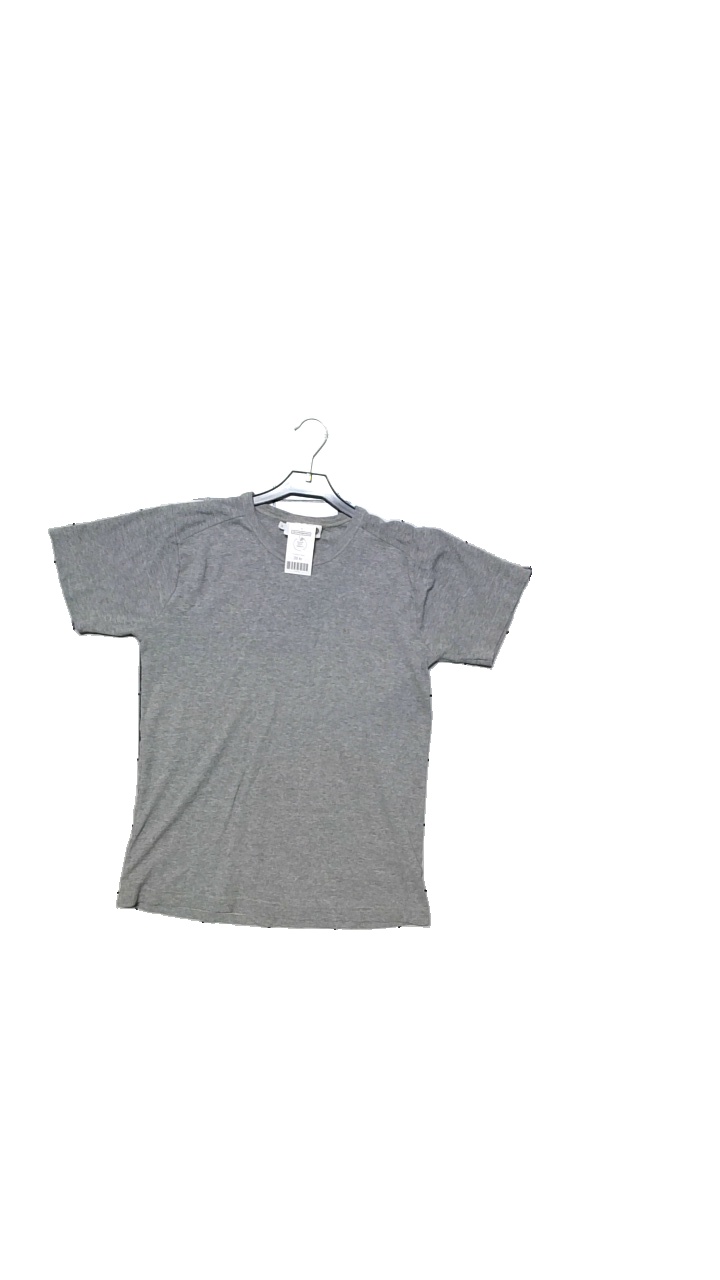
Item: T-shirt (Unisex)
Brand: Units
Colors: Grey
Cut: Regular
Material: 100% cotton
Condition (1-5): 5
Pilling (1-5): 5
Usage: Reuse
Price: <50